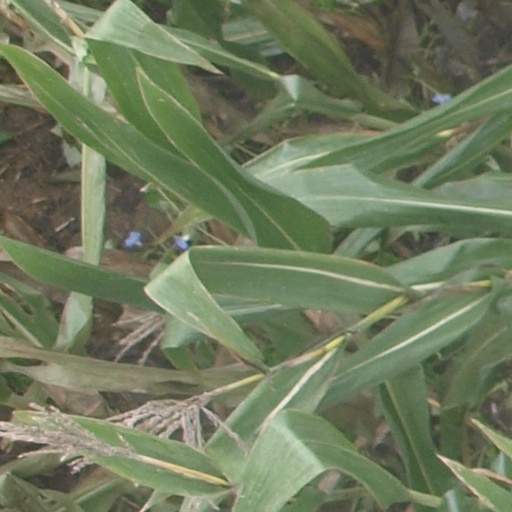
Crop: maize; corn